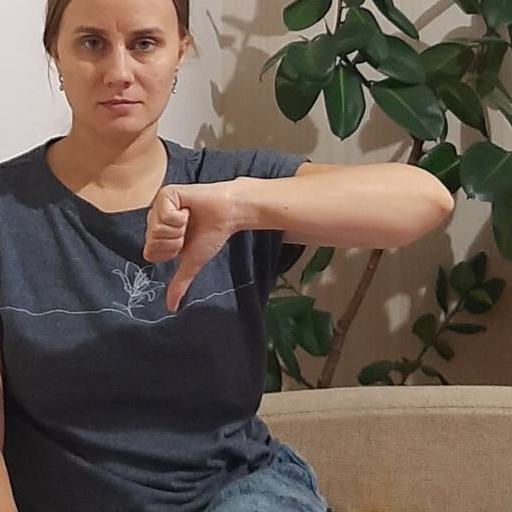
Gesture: dislike